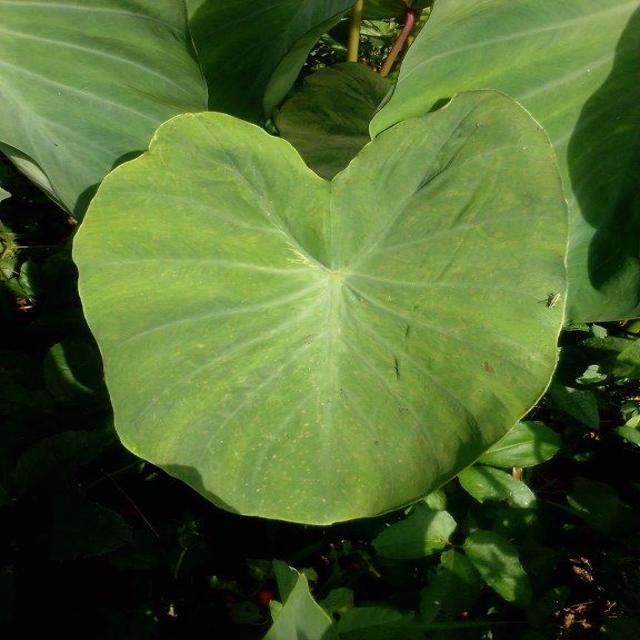
Label: Healthy